Thilawa Special Economic Zone

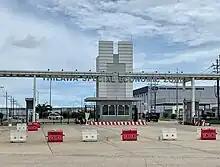

Thilawa Special Economic Zone (abbreviated Thilawa SEZ) is a special economic zone being developed in Kyauktan and Thanlyin Townships, south of Yangon city. The first phase of the SEZ became operational at the end of September 2015.